GWR 813 Preservation Fund

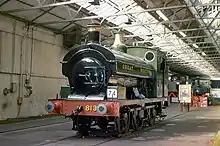
813 GWR 0-6-0ST on static display at Shildon 150

Port Talbot Railway No. 26 was built by Hudswell Clarke in 1901 along with five other locomotives. It was withdrawn in 1933 and then sold to Robert Stephenson & Company in 1934. Later it was sold to Backworth Colliery and re-numbered 12. It then became NCB 11 in 1950. The newly-formed GWR 813 Preservation Fund were looking to purchase this locomotive, it being the last of its kind. Offered for £320, then sold to the Preservation Fund in 1967. It was displayed as a static exhibit at the Rail 150 Celebrations in 1975. Mechanical faults prevented the locomotive from being fully operational for over a decade, although it steamed on a few occasions.